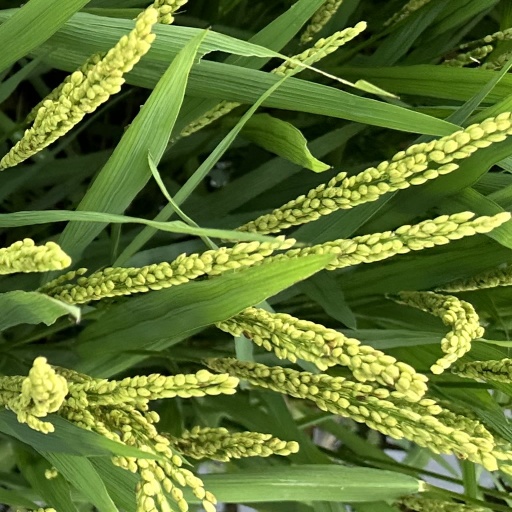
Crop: rice